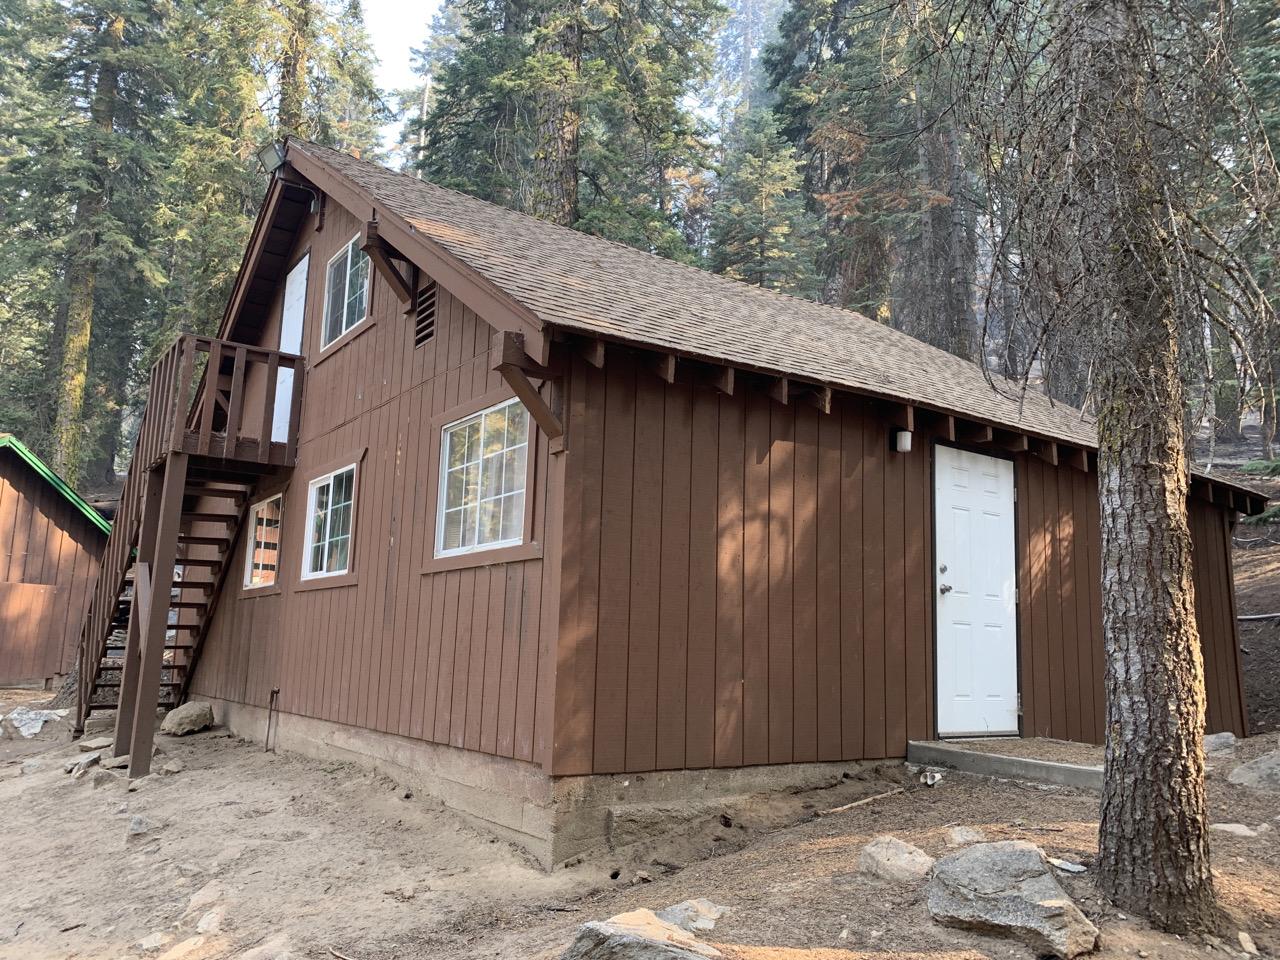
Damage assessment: no_damage